Škoda Favorit

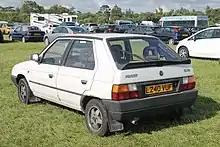
Škoda Favorit rear (post-facelift)

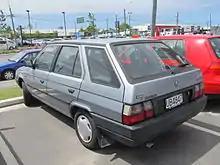
Škoda Forman rear

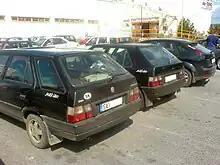
Black Line estate and hatchback side-by-side

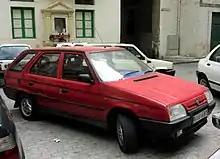

This latest Favorit eventually succeeded the ageing rear-engined, rear-wheel drive Škoda 105/120 "Estelle", and was a considerable move towards the modern mainstream in design terms thanks to its Bertone-designed hatchback body and front-wheel drive. However, the Favorit initially took a long time to get to market - Škoda's then owner, the communist government of Czechoslovakia approved the development of this new front-wheel drive car back in 1982, with actual development not starting until 1983. Disputes between the government's brief, and Nuccio Bertone, the styling studio owner, meant that the car was not designed until mid-1985, and full production wouldn't commence until 1987. Probably the worst aspects of this dispute is that a four-door saloon and two-door hatchback coupe were fully designed, but never went into production.